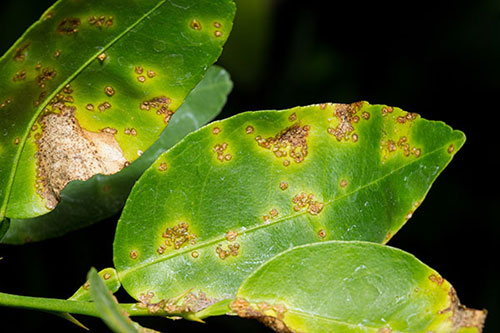
Plant: Citrus
Disease: citrus canker